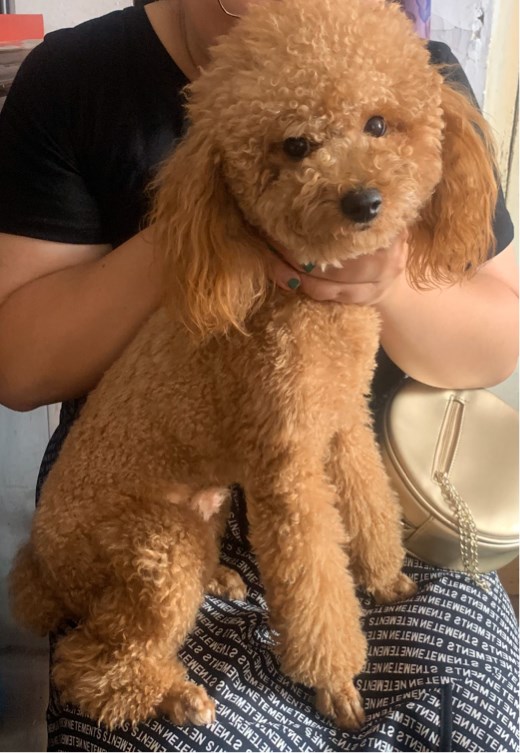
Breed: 7449-n000128-teddy